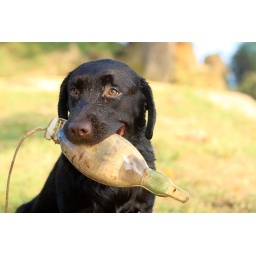
Labrador dog during a training to recover shooted ducks in preparation to the hunting season.